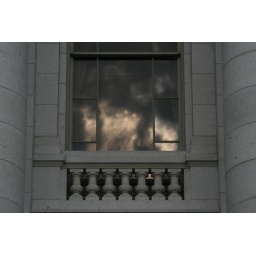
a window on the Wisconsin capitol building in Madison with clouds reflecting in it on a cloudy day with four lights in the center